Muttland

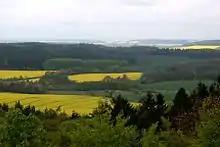
Panorama from Rugardturm (Bergen) to the northeast

Muttland comprises the main section of the German island of Rügen, excluding the Rugian peninsulae and small surrounding islands.